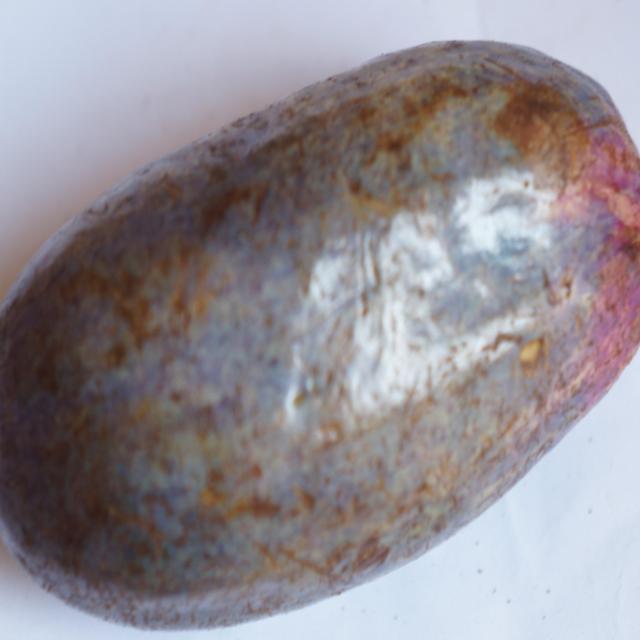
Plum grade: unaffected